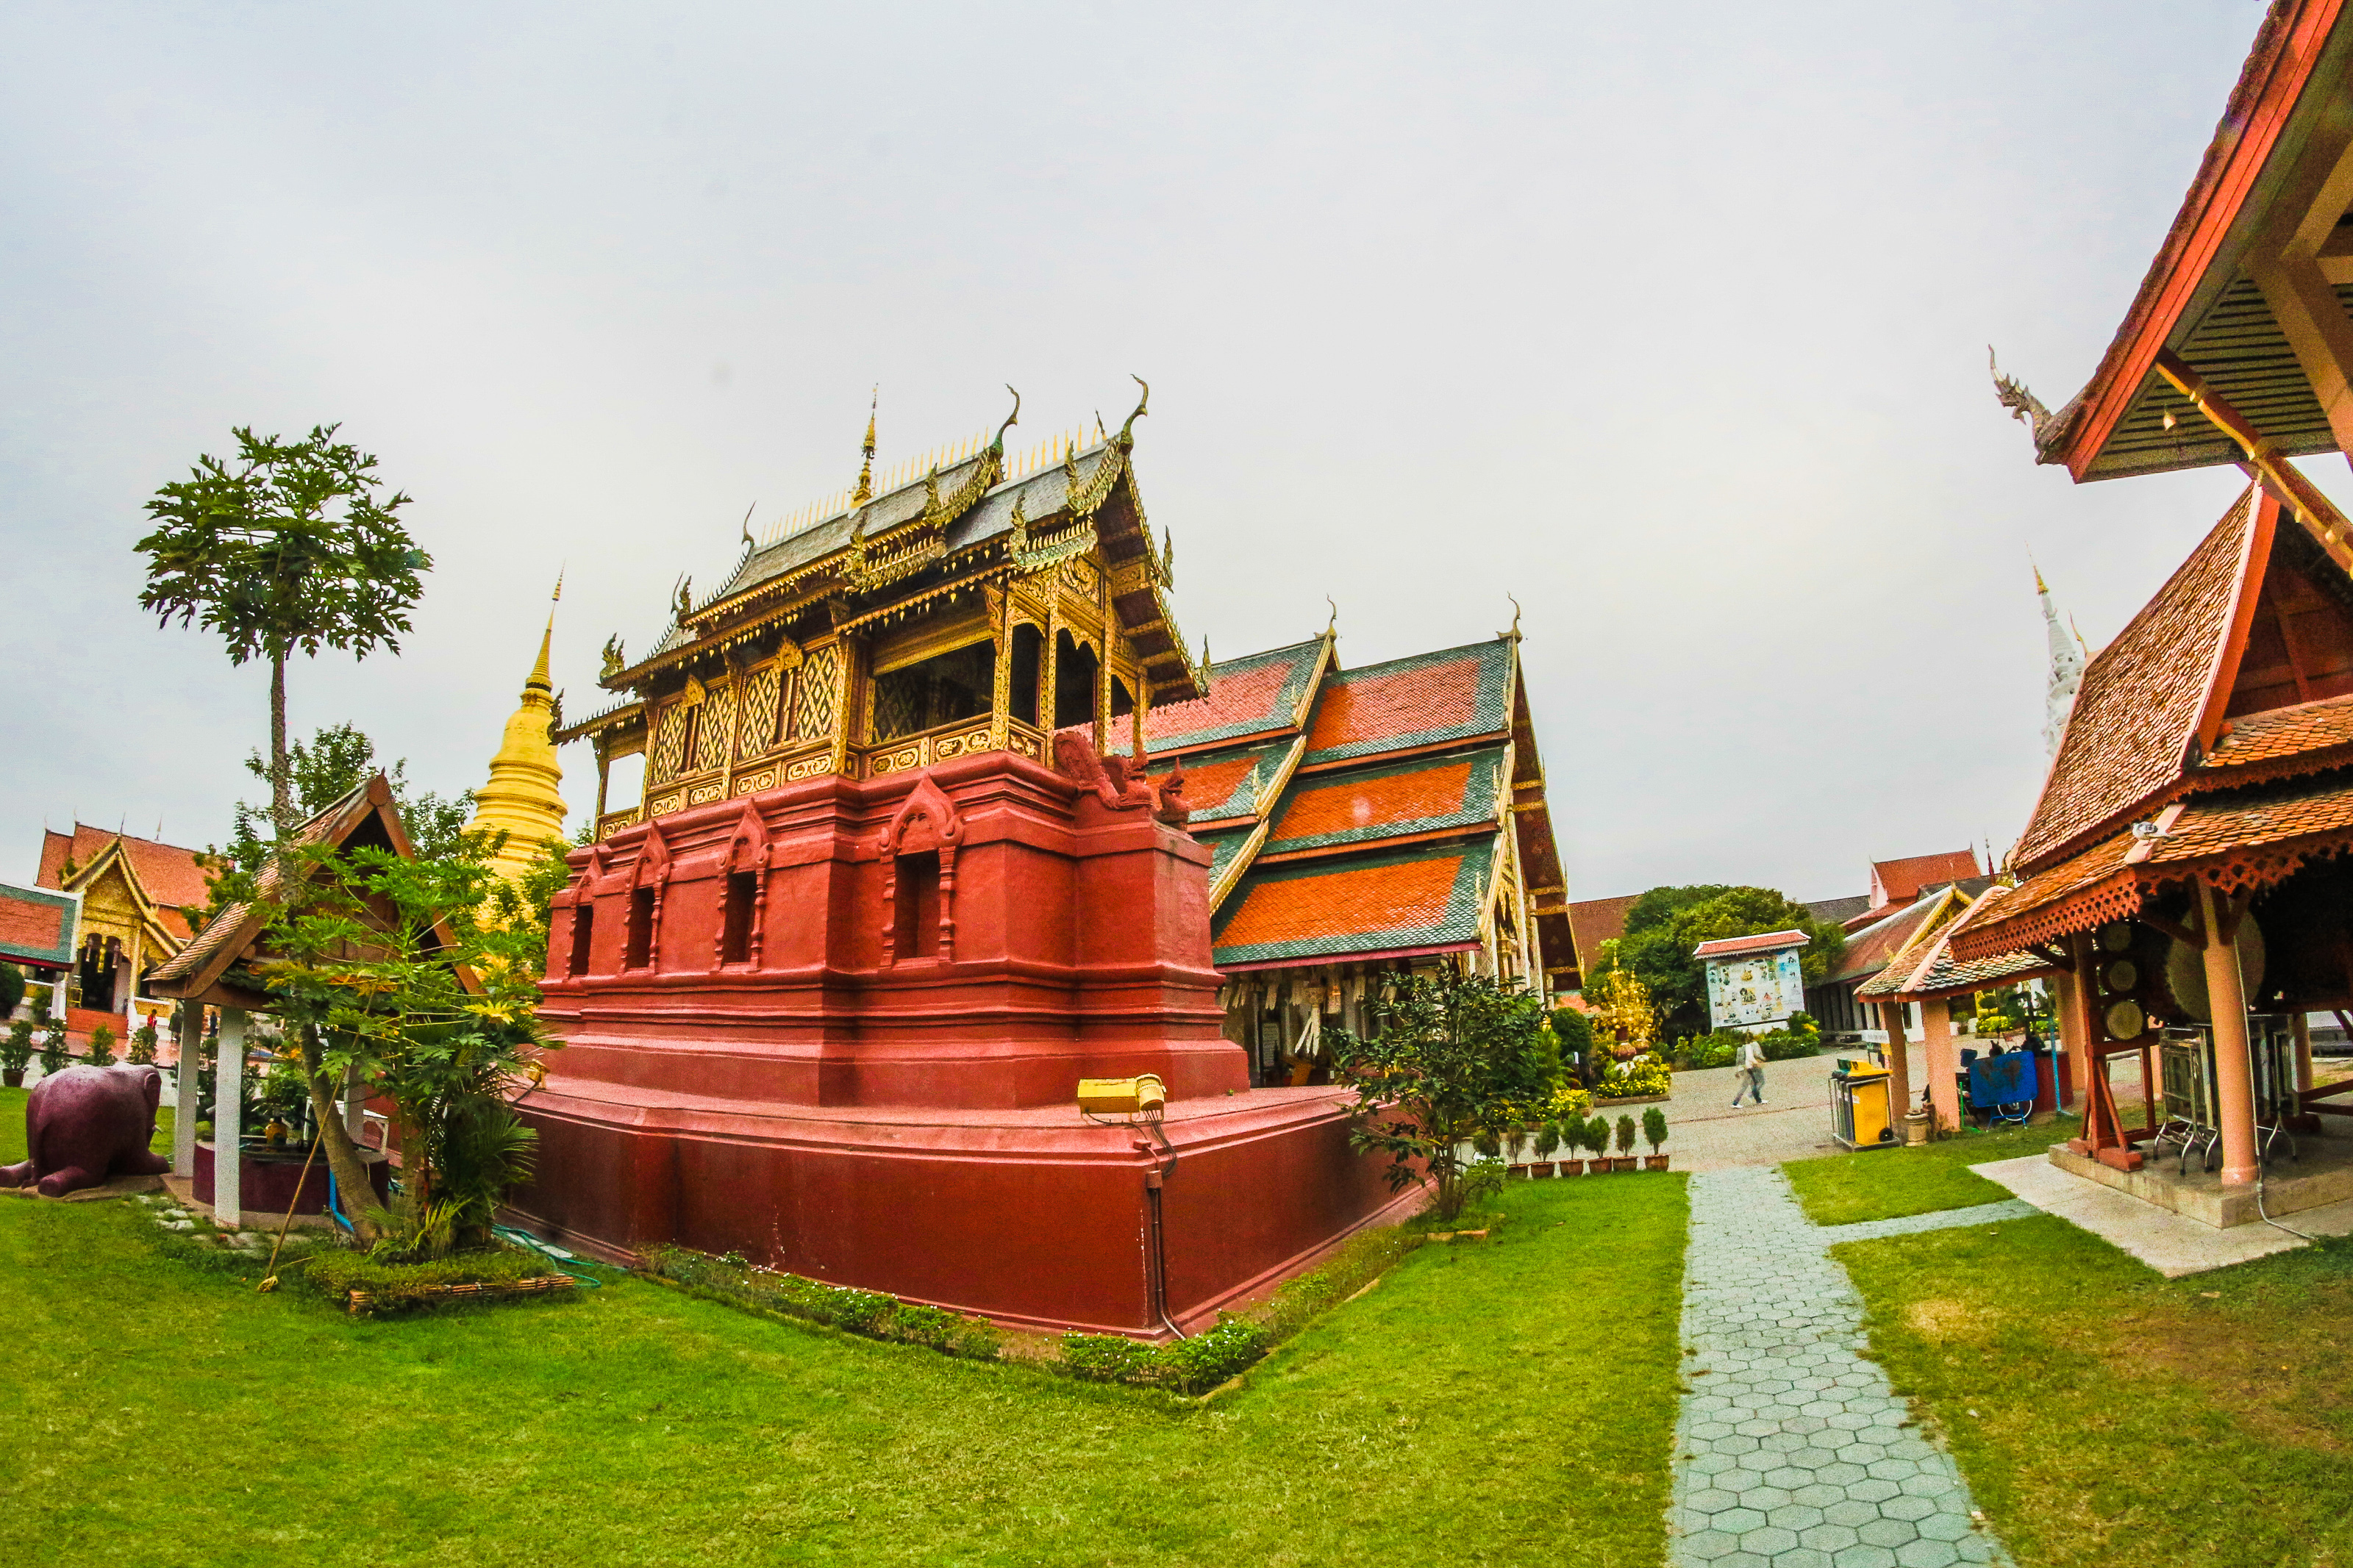
thailand, temple, buddhism, culture, travel, architecture, religion, asia, chiangmai, landmark, ancient, wat, traditional, thai, art, asian, tourism, buddha, buddhist, building, religious, beautiful, gold, statue, history, pagoda, background, chiang mai, sculpture, place of worship, sky, chinese architecture, hindu temple, grass, historic site, house, palace, shrine, tourist attraction, leisure, vacation, ancient history